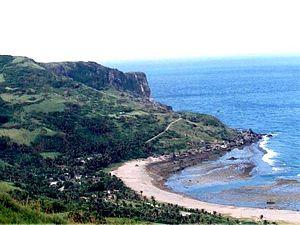
Uyugan est une municipalité de la province de Batanes, aux Philippines.